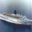
Label: ship